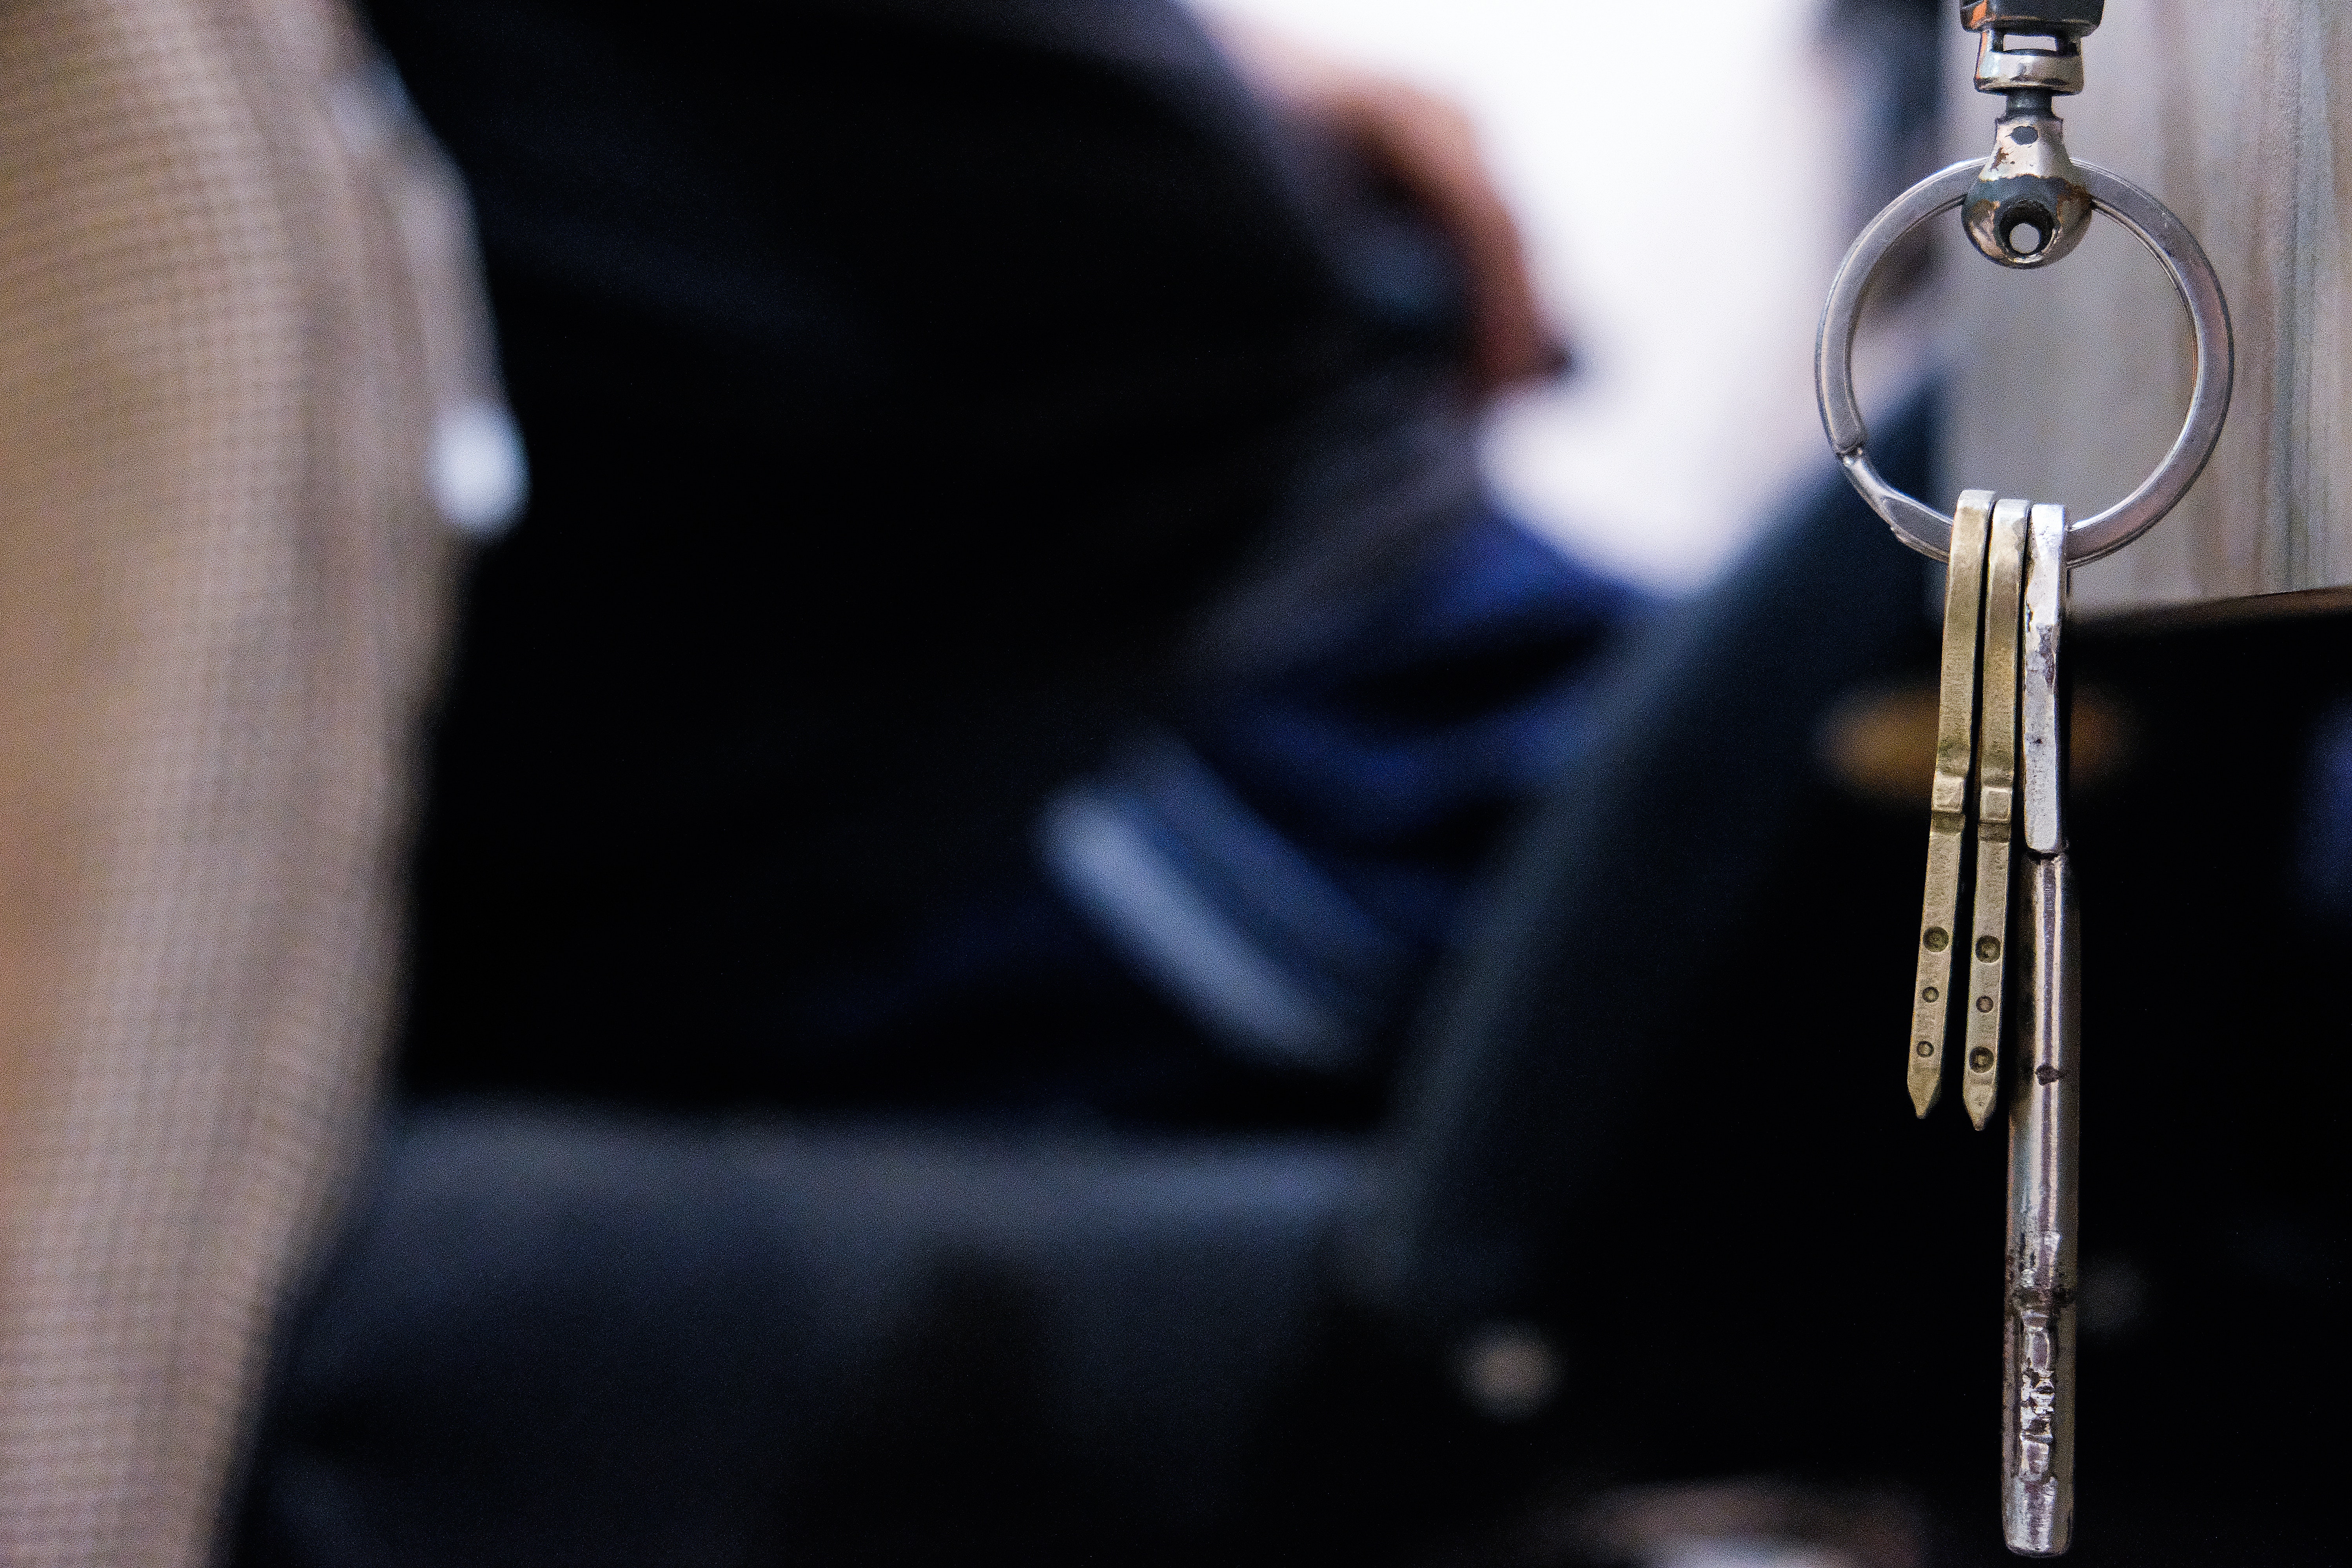
musical instrument, photography, fashion accessory, musician, woodwind instrument